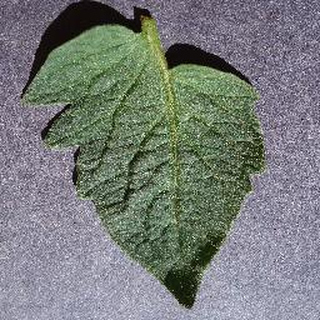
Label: healthy_tomato